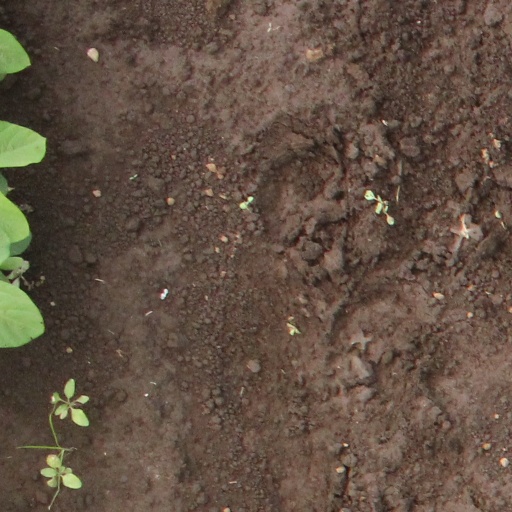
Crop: soybean